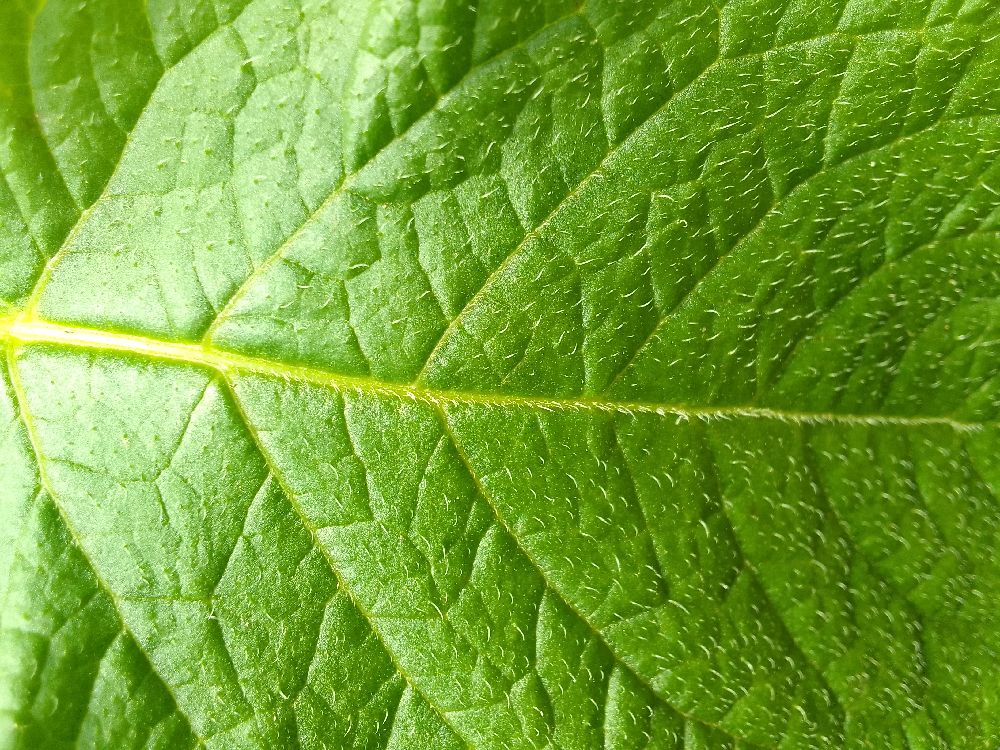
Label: Healthy